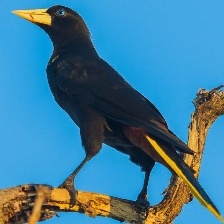
Species: CRESTED OROPENDOLA
Scientific name: PSAROCOLIUS DECUMANUS